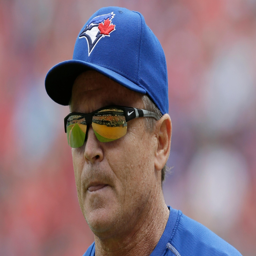
baseball player walks off the field after he was ejected during the third inning of a baseball game against sports team .